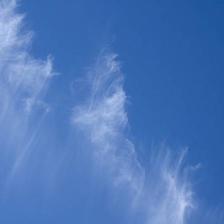
Cloud type: Cirrostratus